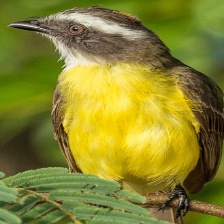
Species: GREAT KISKADEE
Scientific name: PITANGUS SULPHURATUS